Spirit level

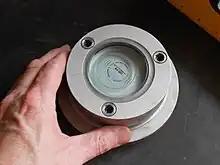
Carpenter's bulls-eye level

A spirit level is usually found on the head of combination squares.